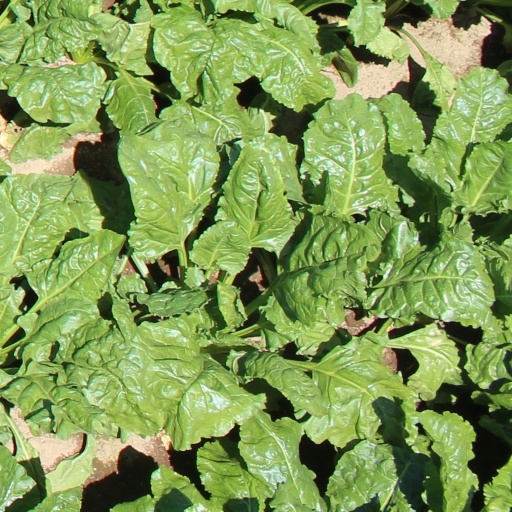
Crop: sugar beet